Rodrigo González (footballer, born November 1995)

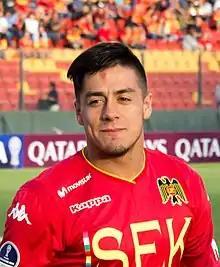
González with Unión Española in 2019

Rodrigo Antonio González Catalán (born 30 November 1995) is a Chilean footballer who currently plays as a defender for Chilean Primera División side Ñublense.